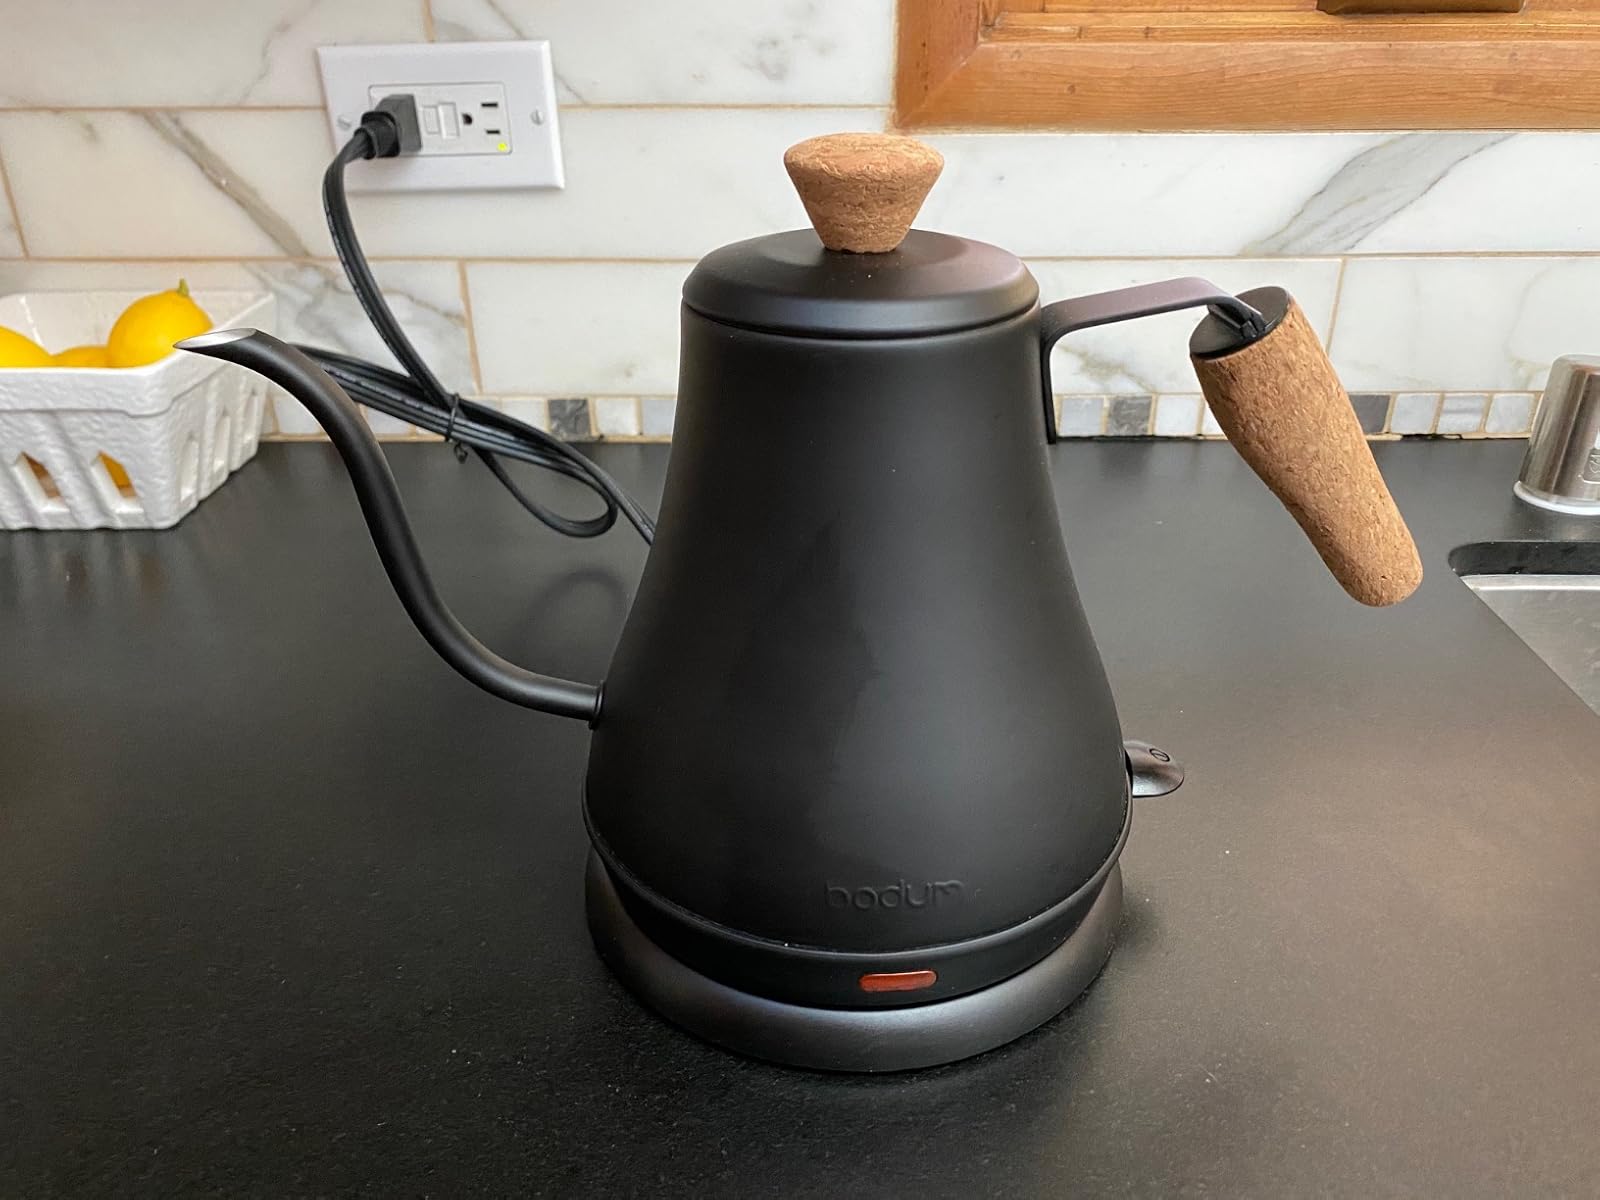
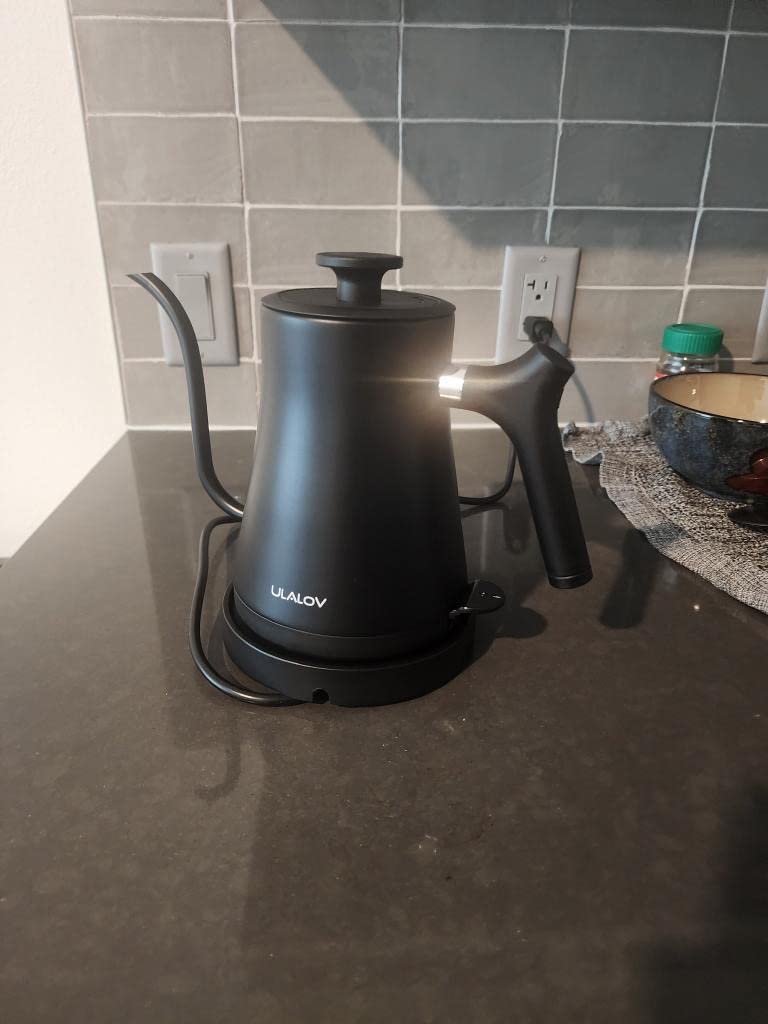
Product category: items_kettle
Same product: no